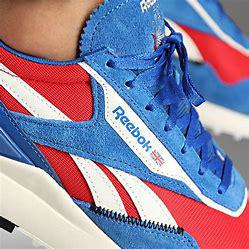
Brand: Reebok
Model: 100